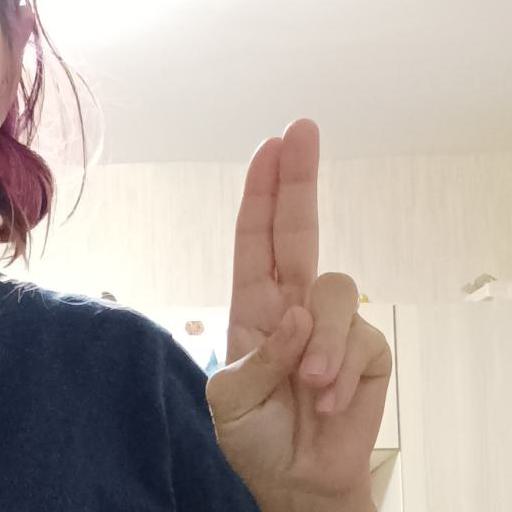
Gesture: two_up